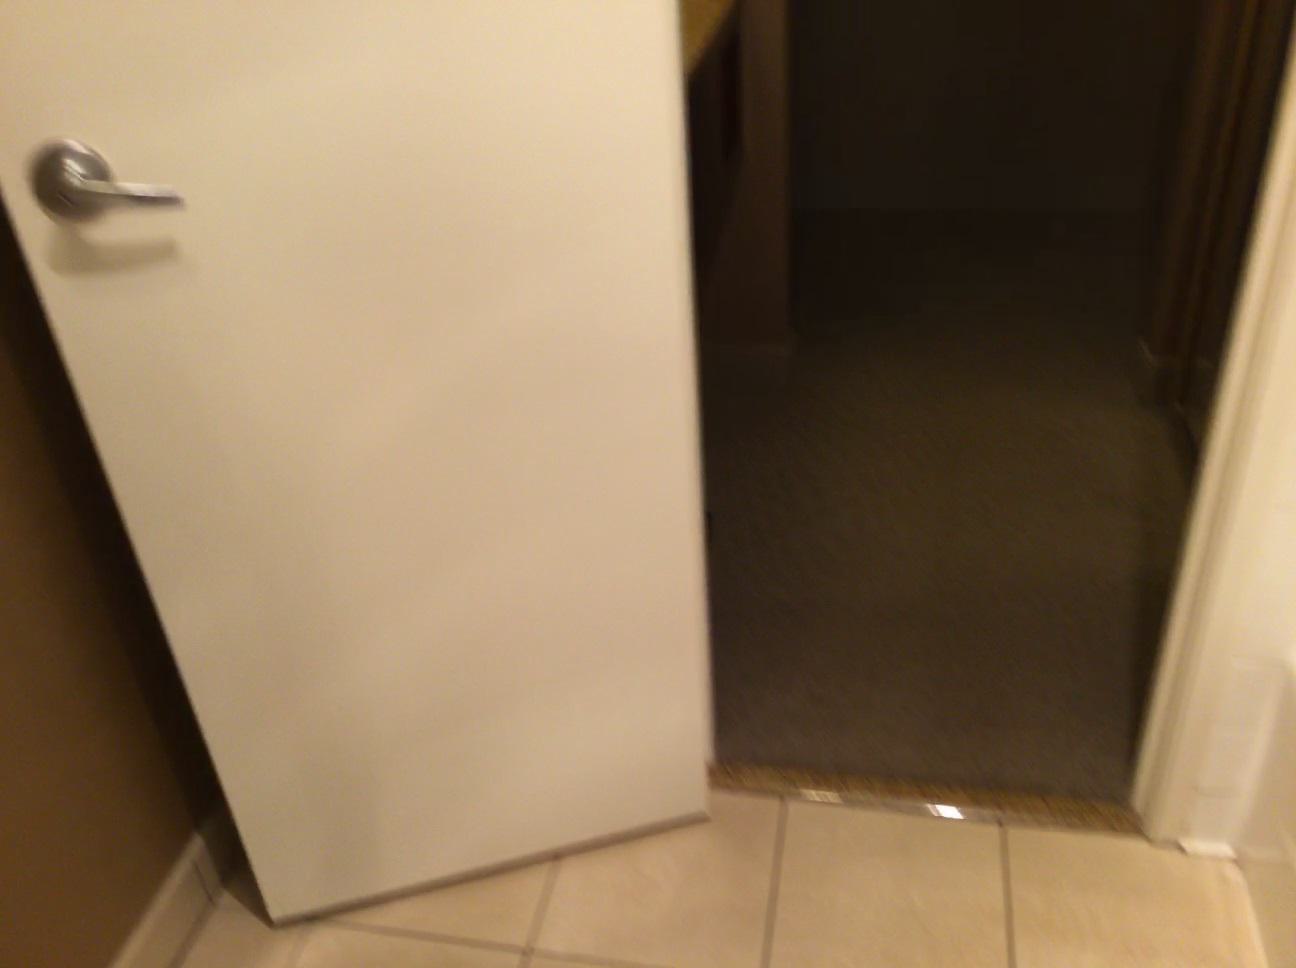
Question: Can the doorframe fit right of the counter from the world's perspective? Final answer should be yes or no.
Answer: Yes